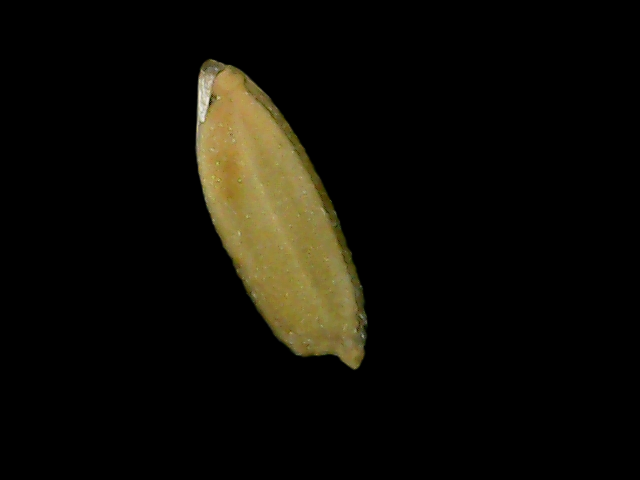
Rice variety: Bd76